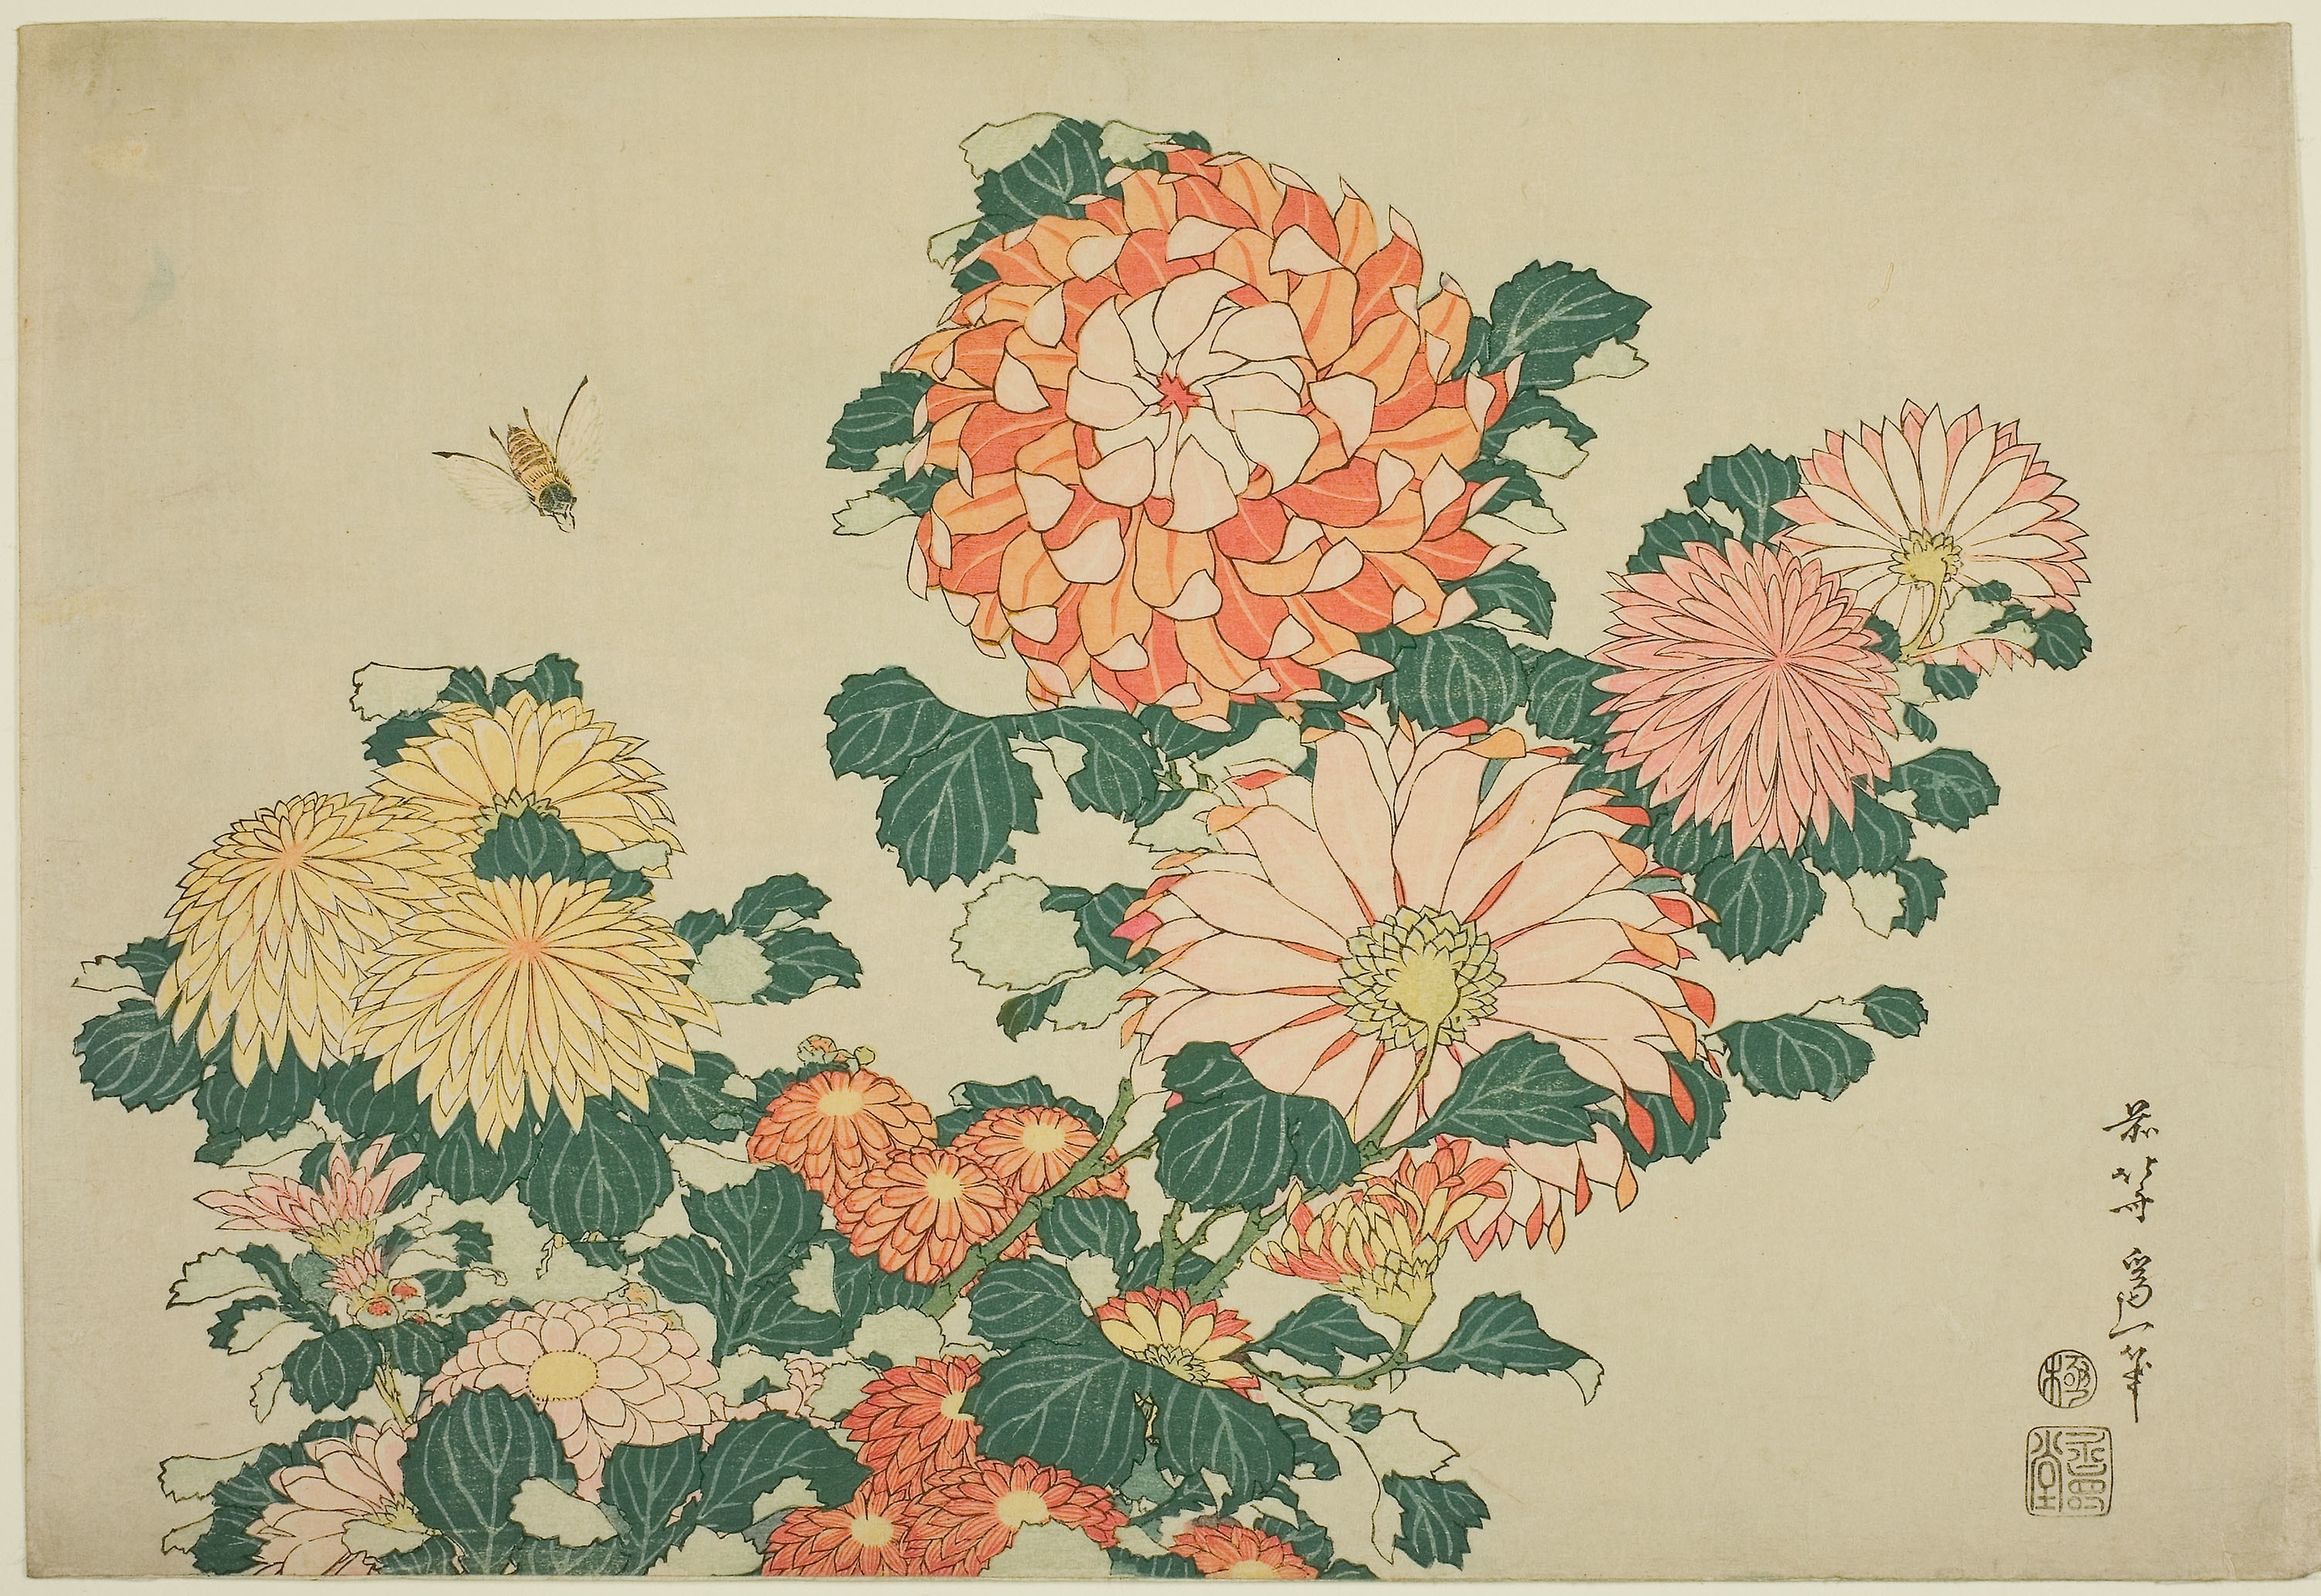
flower, flora, flower arranging, flowering plant, floral design, chrysanths, art, floristry, needlework, pattern, placemat